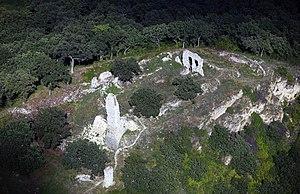
Csővár est un village et une commune du comitat de Pest en Hongrie.